Syndicalism

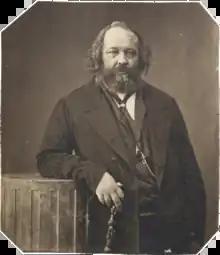
Mikhail Bakunin, an anarchist whom syndicalists viewed as an intellectual forerunner

Revolutionary industrial unionism, part of syndicalism in the broader sense, originated with the IWW in the United States and then caught on in other countries. In a number of countries, certain syndicalist practices and ideas predate the coining of the term in France or the founding of the IWW. In Bert Altena's view, a number of movements in Europe can be called syndicalist, even before 1900. According to the English social historian E. P. Thompson and the anarcho-syndicalist theorist Rudolf Rocker, there were syndicalist tendencies in Britain's labor movement as early as the 1830s. Syndicalism's direct roots were in Pierre-Joseph Proudhon's mutualism, a form of socialism that focused on cooperation among the community of man. He coined "capitalist" to describe the political class granting itself monopolies on the use of capital, and wanted workers to oppose this state control through peaceful means, only using force defensively. Proudhon's ideas were popular in the anti-authoritarian wing of the early International Workingmen's Association (IWA), the first international socialist organization, formed in 1864. Its most successful early leader, Russian anarchist Mikhail Bakunin, came to believe that worker organizations should consider using force to advance their cause, when necessary. He and his followers advocated the general strike, rejected electoral politics, and anticipated workers' organizations replacing rule by the state, central syndicalist themes.